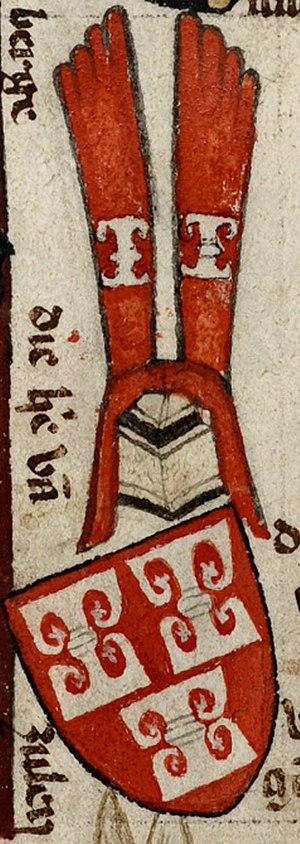
La famille van Zuylen van Nievelt ou van Zuylen van Nyevelt est une ancienne famille noble des Pays-Bas.